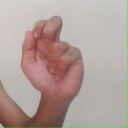
अक्षर: ढ